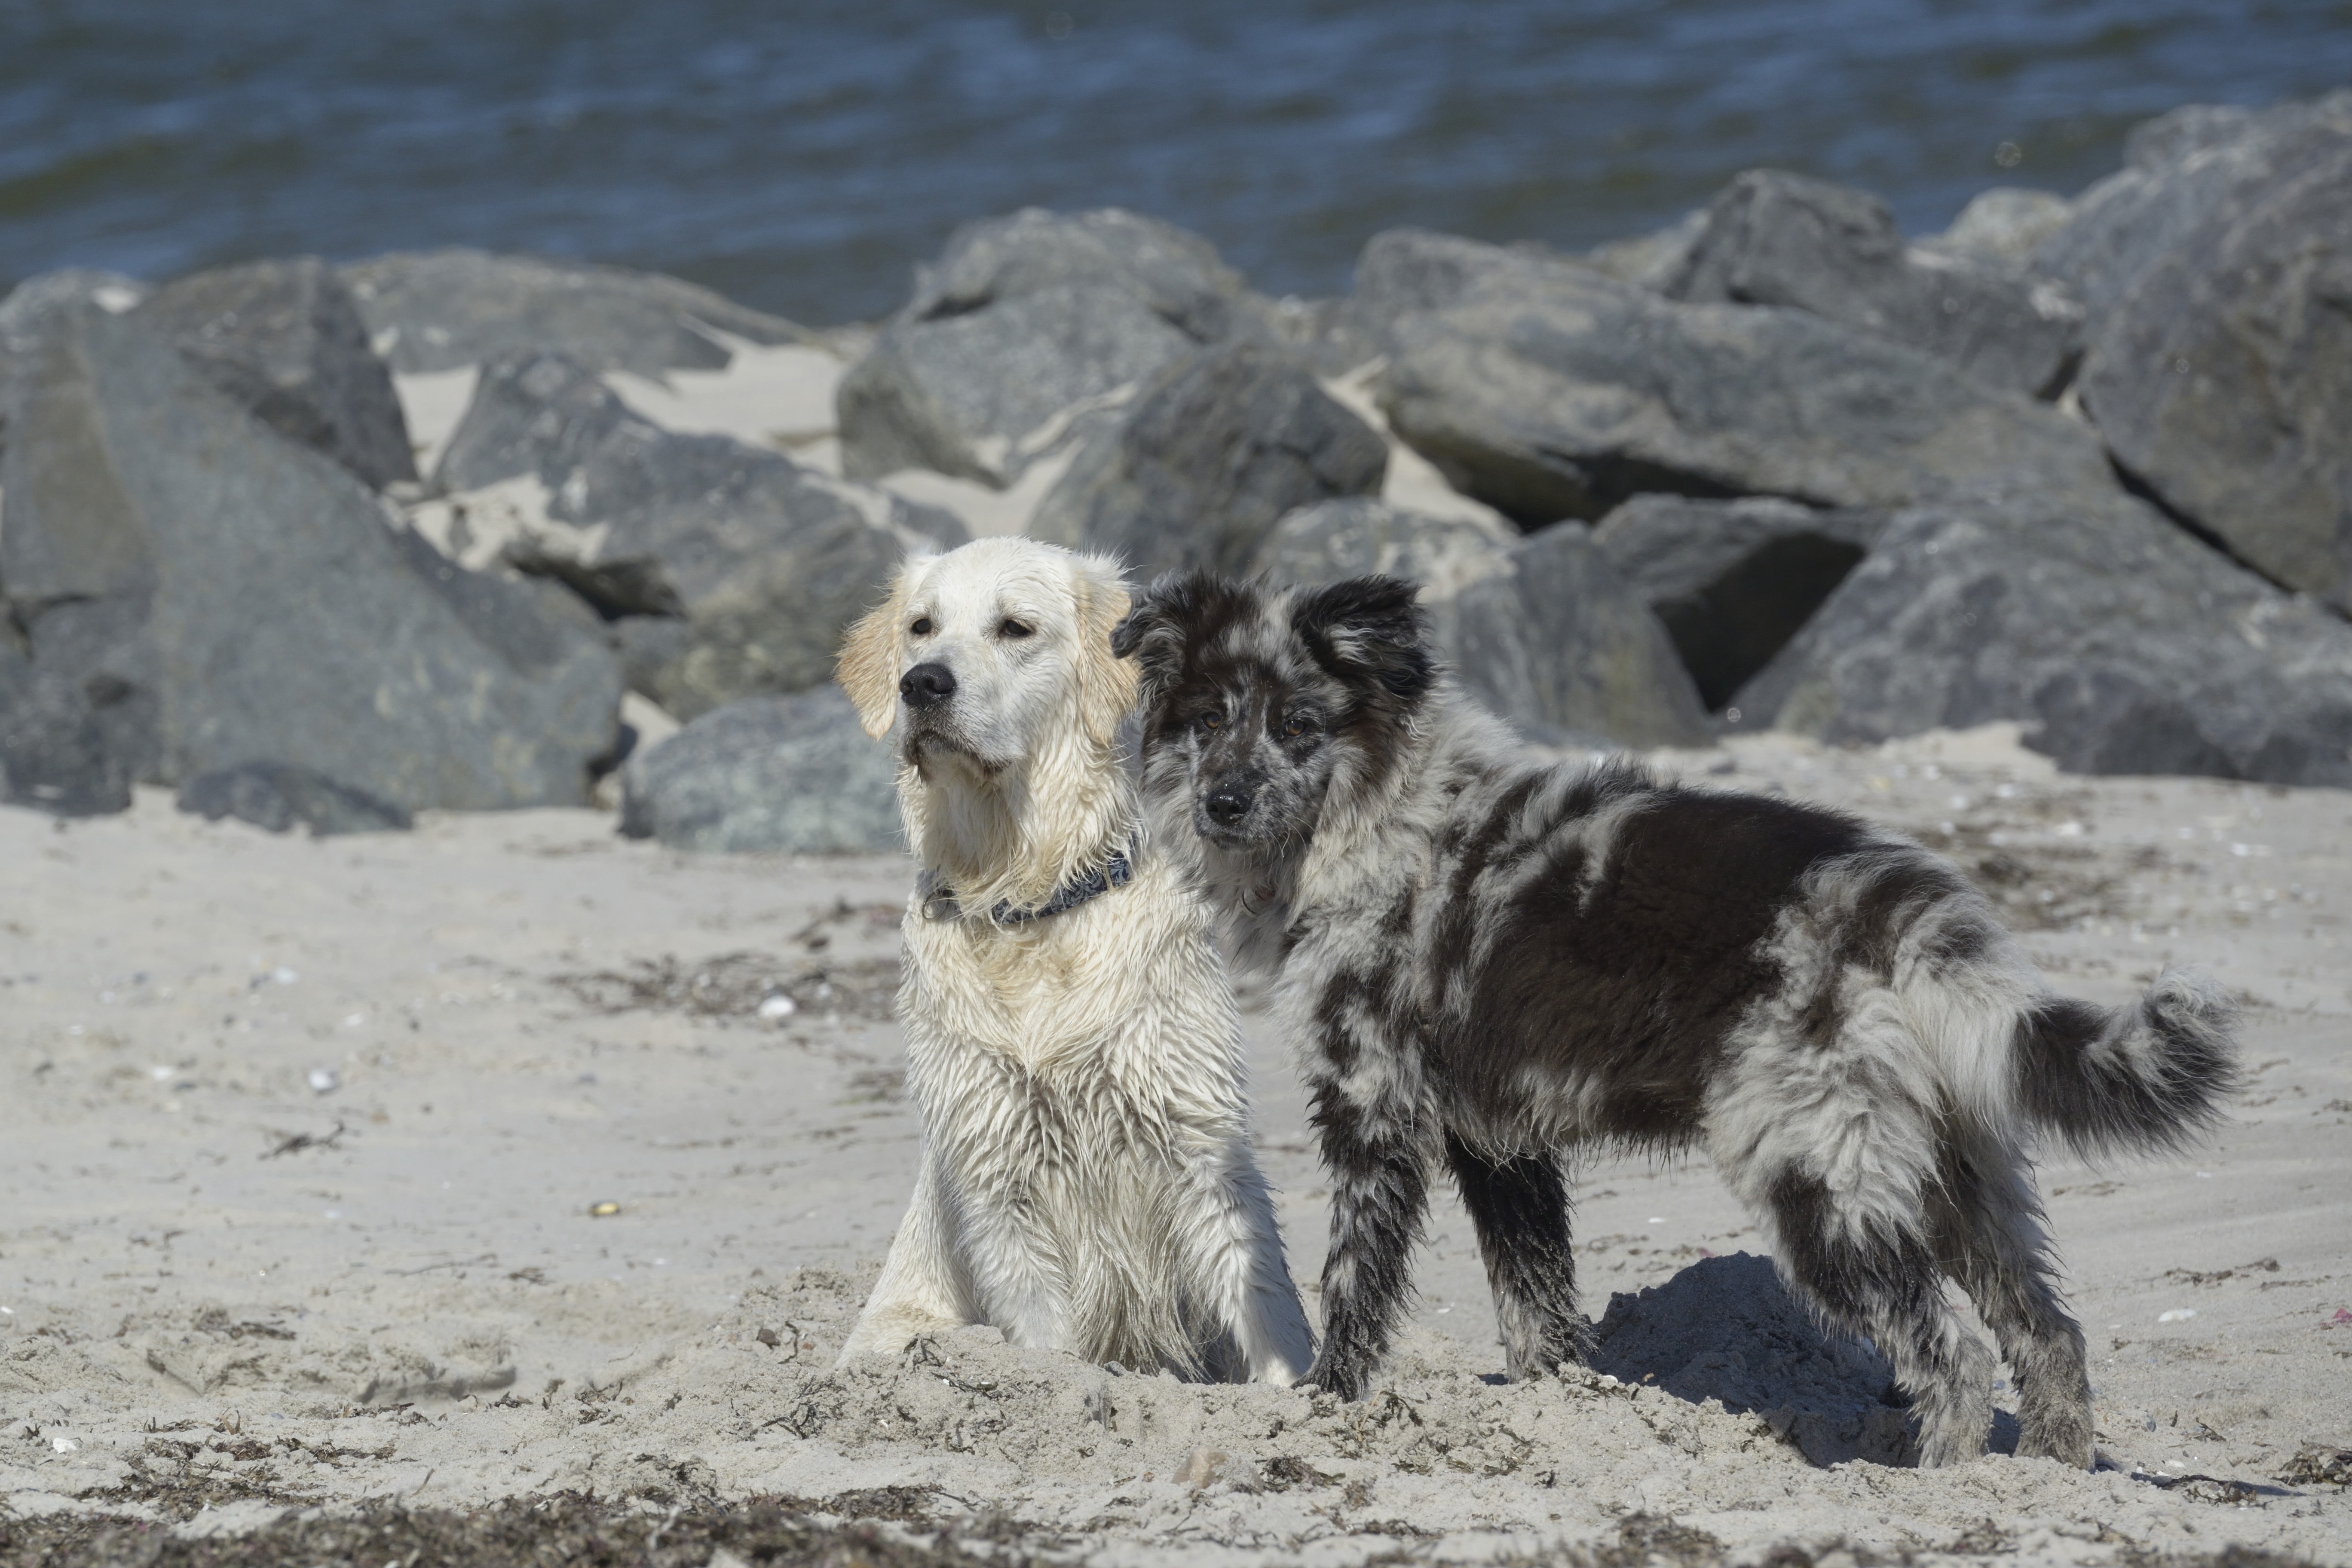
dog, mammal, dogs, golden retriever, vertebrate, grace of golden heathland, setter, street dog, dog like mammal, dog crossbreeds